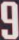
Number: 9